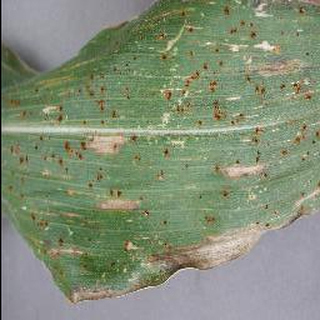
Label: corn_cercospora_leaf_spot